Ladies Tailor

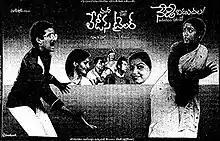
Theatrical release poster

Ladies Tailor is a 1986 Indian Telugu-language comedy film, produced by K. Sarada Devi under the Sri Sravanthi Movies banner, presented by Sravanthi Ravi Kishore and written and directed by Vamsy. It stars Rajendra Prasad and Archana, with music composed by Ilaiyaraaja.